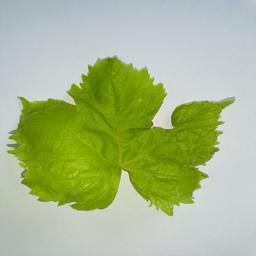
Label: Bacterial Leaf Spot